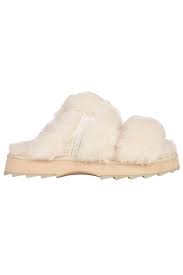
Label: Clog